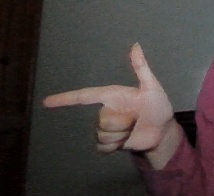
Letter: yaa